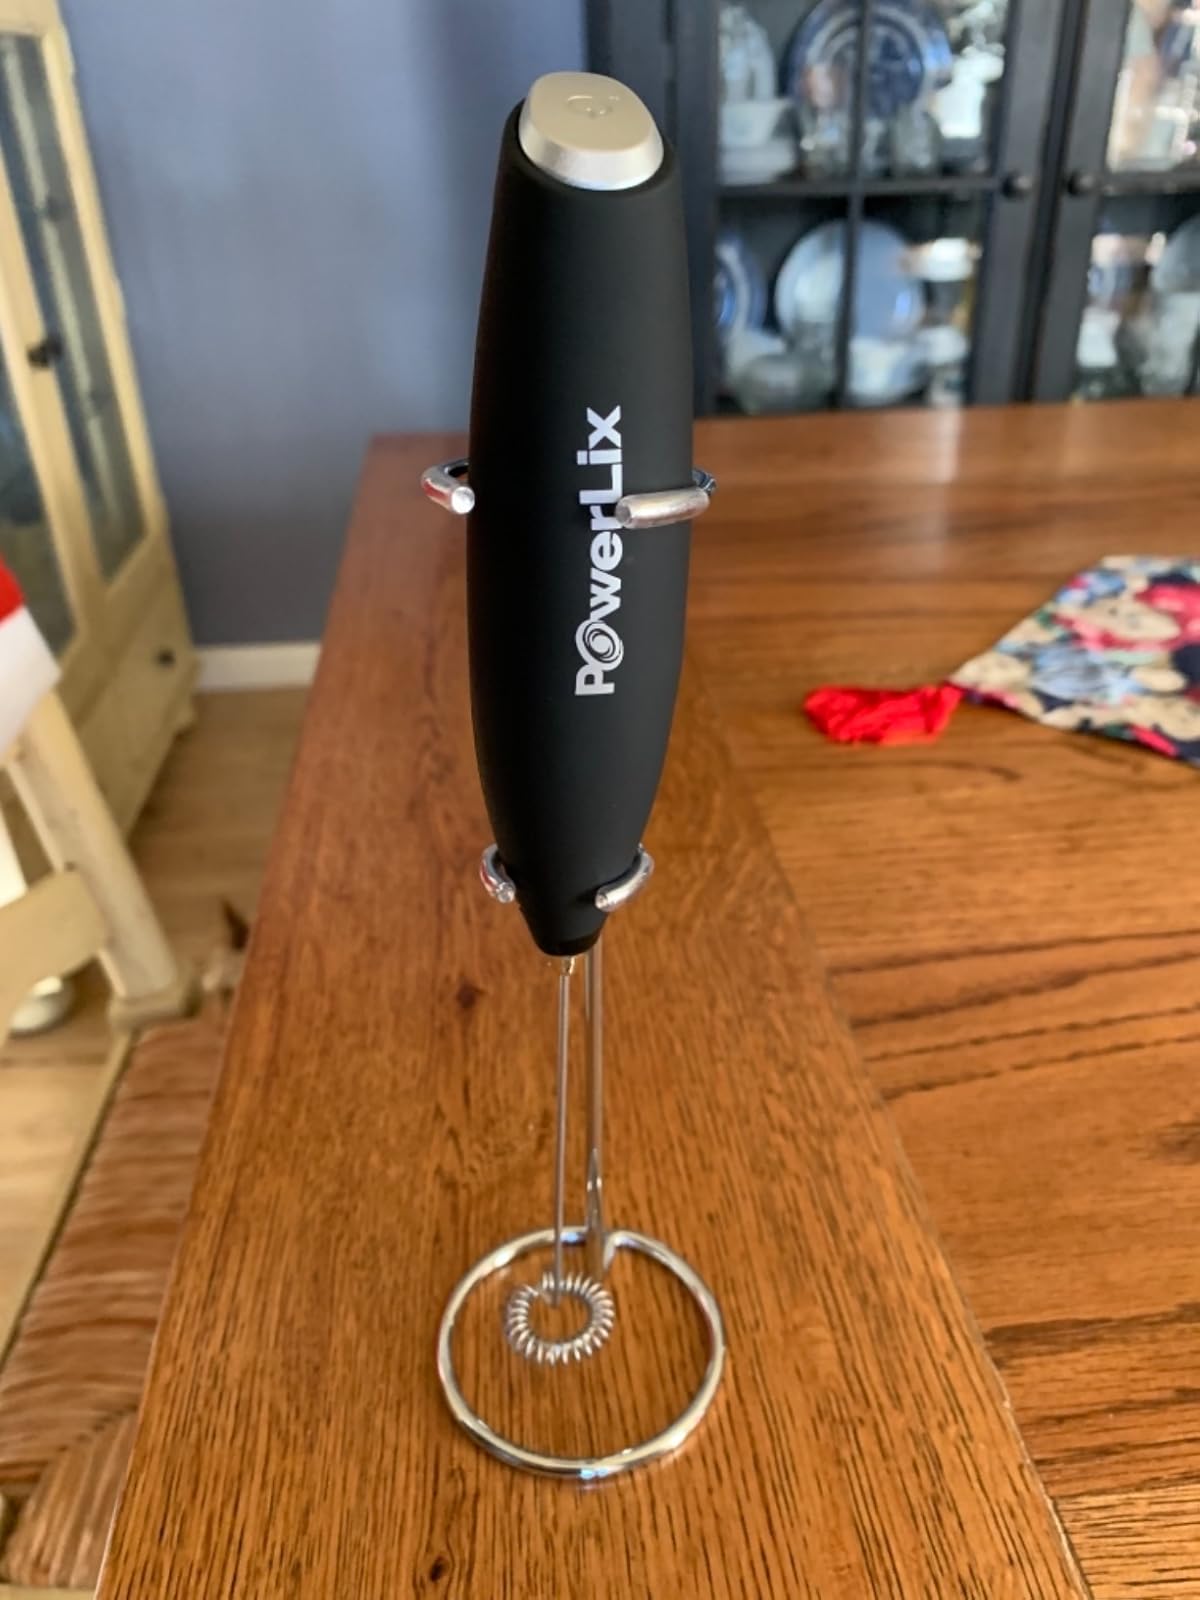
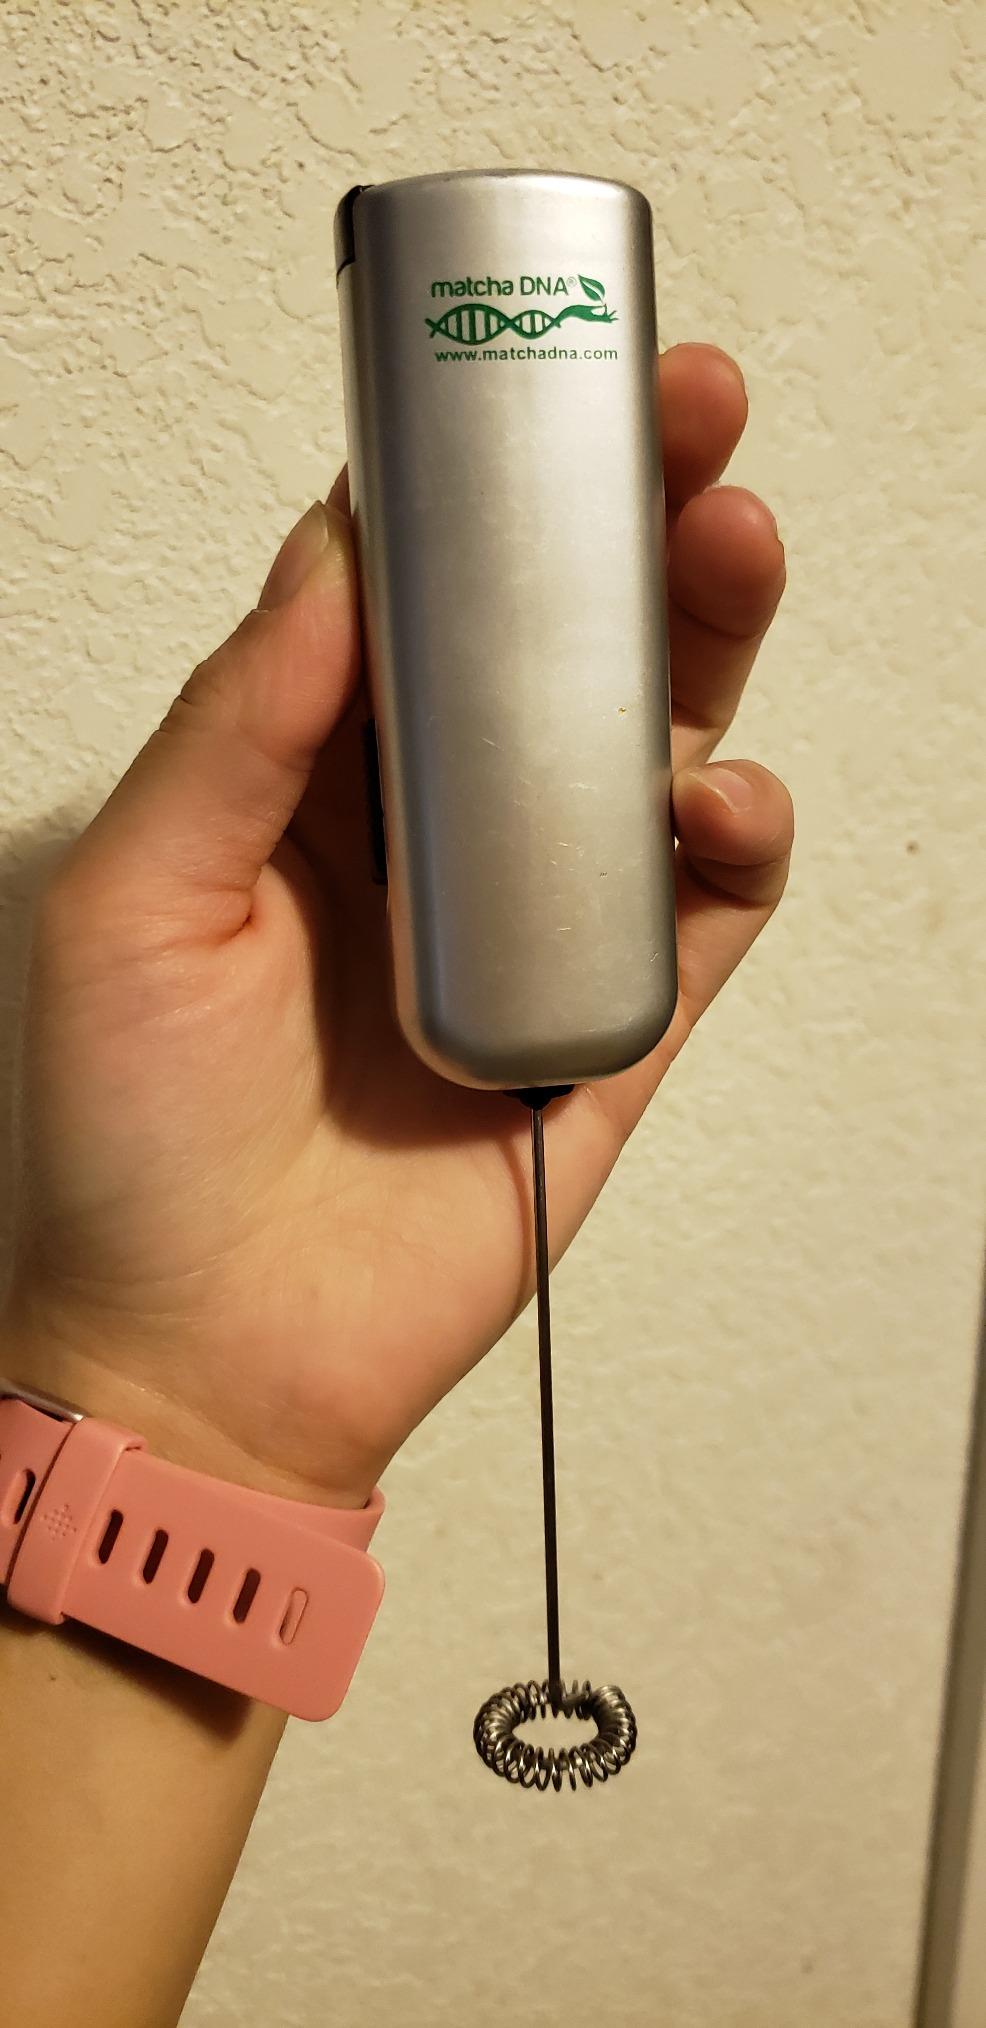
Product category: items_mixer
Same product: no